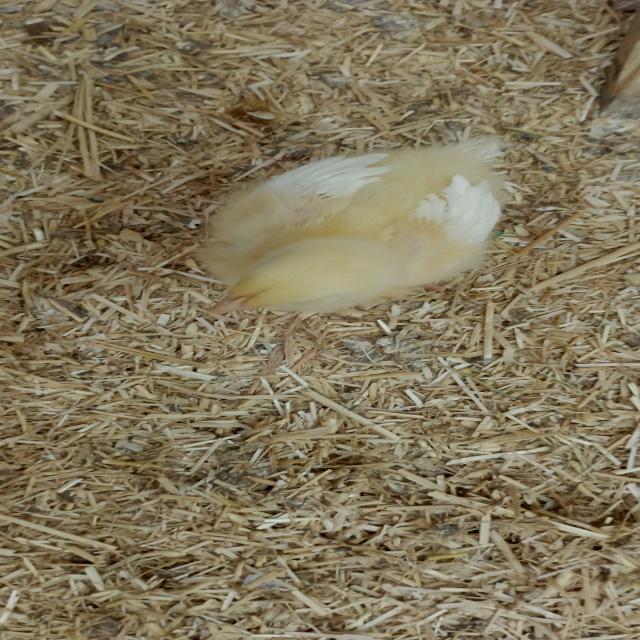
Weight: 191 g